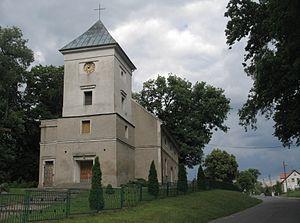
Drzonów est un village polonais de la gmina de Świdnica dans la powiat de Zielona Góra de la voïvodie de Lubusz dans l'ouest de la Pologne.